George W. Egan

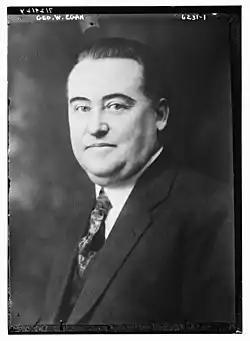
George W. Egan in 1924

George W. Egan was an American attorney. He was a colorful and controversial political figure from Sioux Falls, South Dakota.